St. Columban Catholic Church, Chillicothe

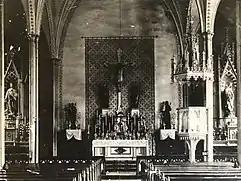
Church sanctuary in 1893 prior to expansion

The Friars Minor, who had come to the United States in 1875 fleeing the "Kulturkampf" in Germany, came to Chillicothe in 1878 at the invitation of Hogan. They took charge of the parish and the next year, across Trenton Street from the Academy, built the present church, designed by Franciscan Brother Adrian Wewer. In 1880 a parish elementary school, College Hall, opened.